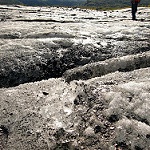
Label: glacier